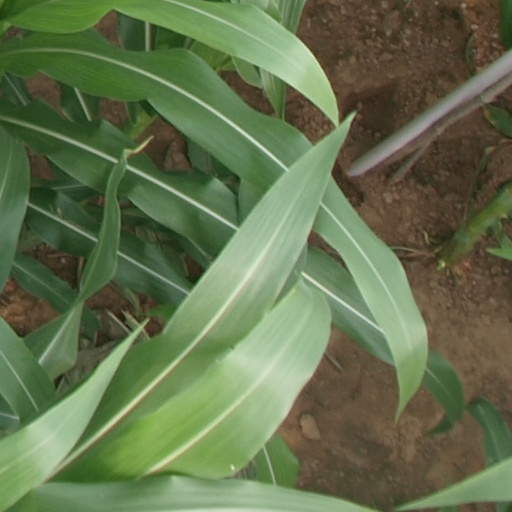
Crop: maize; corn